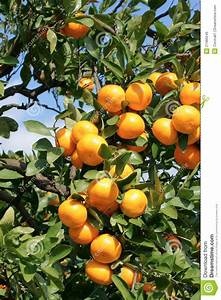
Label: mandarine